Jesse Edward Grinstead

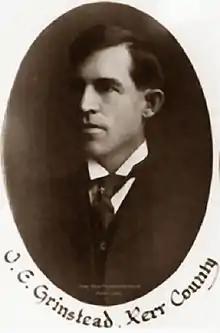

Jesse Edward Grinstead (October 16, 1866 – March 8, 1948) was an American publisher, editor, poet and politician who in later life became a popular writer of Western fiction. Over his writing career Grinstead penned some 30 novels along with scores of short stories and articles that appeared in magazines and newspapers. At least two of his stories, "The Scourge of the Little C" (as "Tumbling River") and "Sunset of Power", became Hollywood films. Volumes of Grinstead's works were also published in Britain, Sweden and Spain.